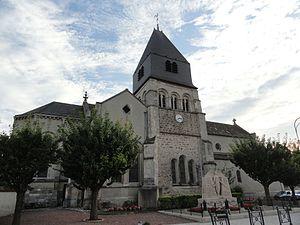
Côté nord de l'église Saint-Hilaire de Mareuil-sur-Ay (Marne), dont le clocher est classé monument historique.
Mareuil-sur-Ay ou Mareuil-sur-Aÿ est une commune française, située dans le département de la Marne en région Grand Est, et maintenant rattachée à la commune administrative Aÿ-Champagne. Ses habitants sont appelés les Marotiers.
L' église de Mareuil est une église romane construite au XIᵉ siècle, dédiée à Saint Hilaire et située dans la Marne.